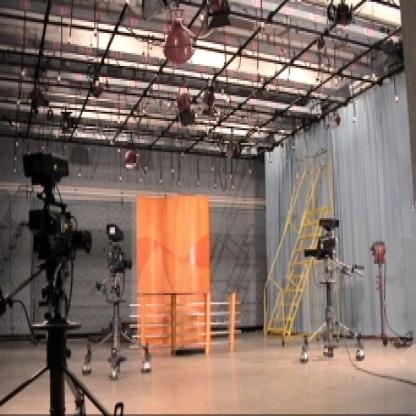
Scene: Indoor